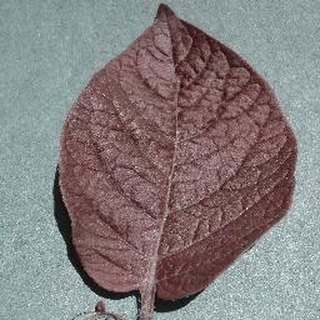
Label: healthy_potato